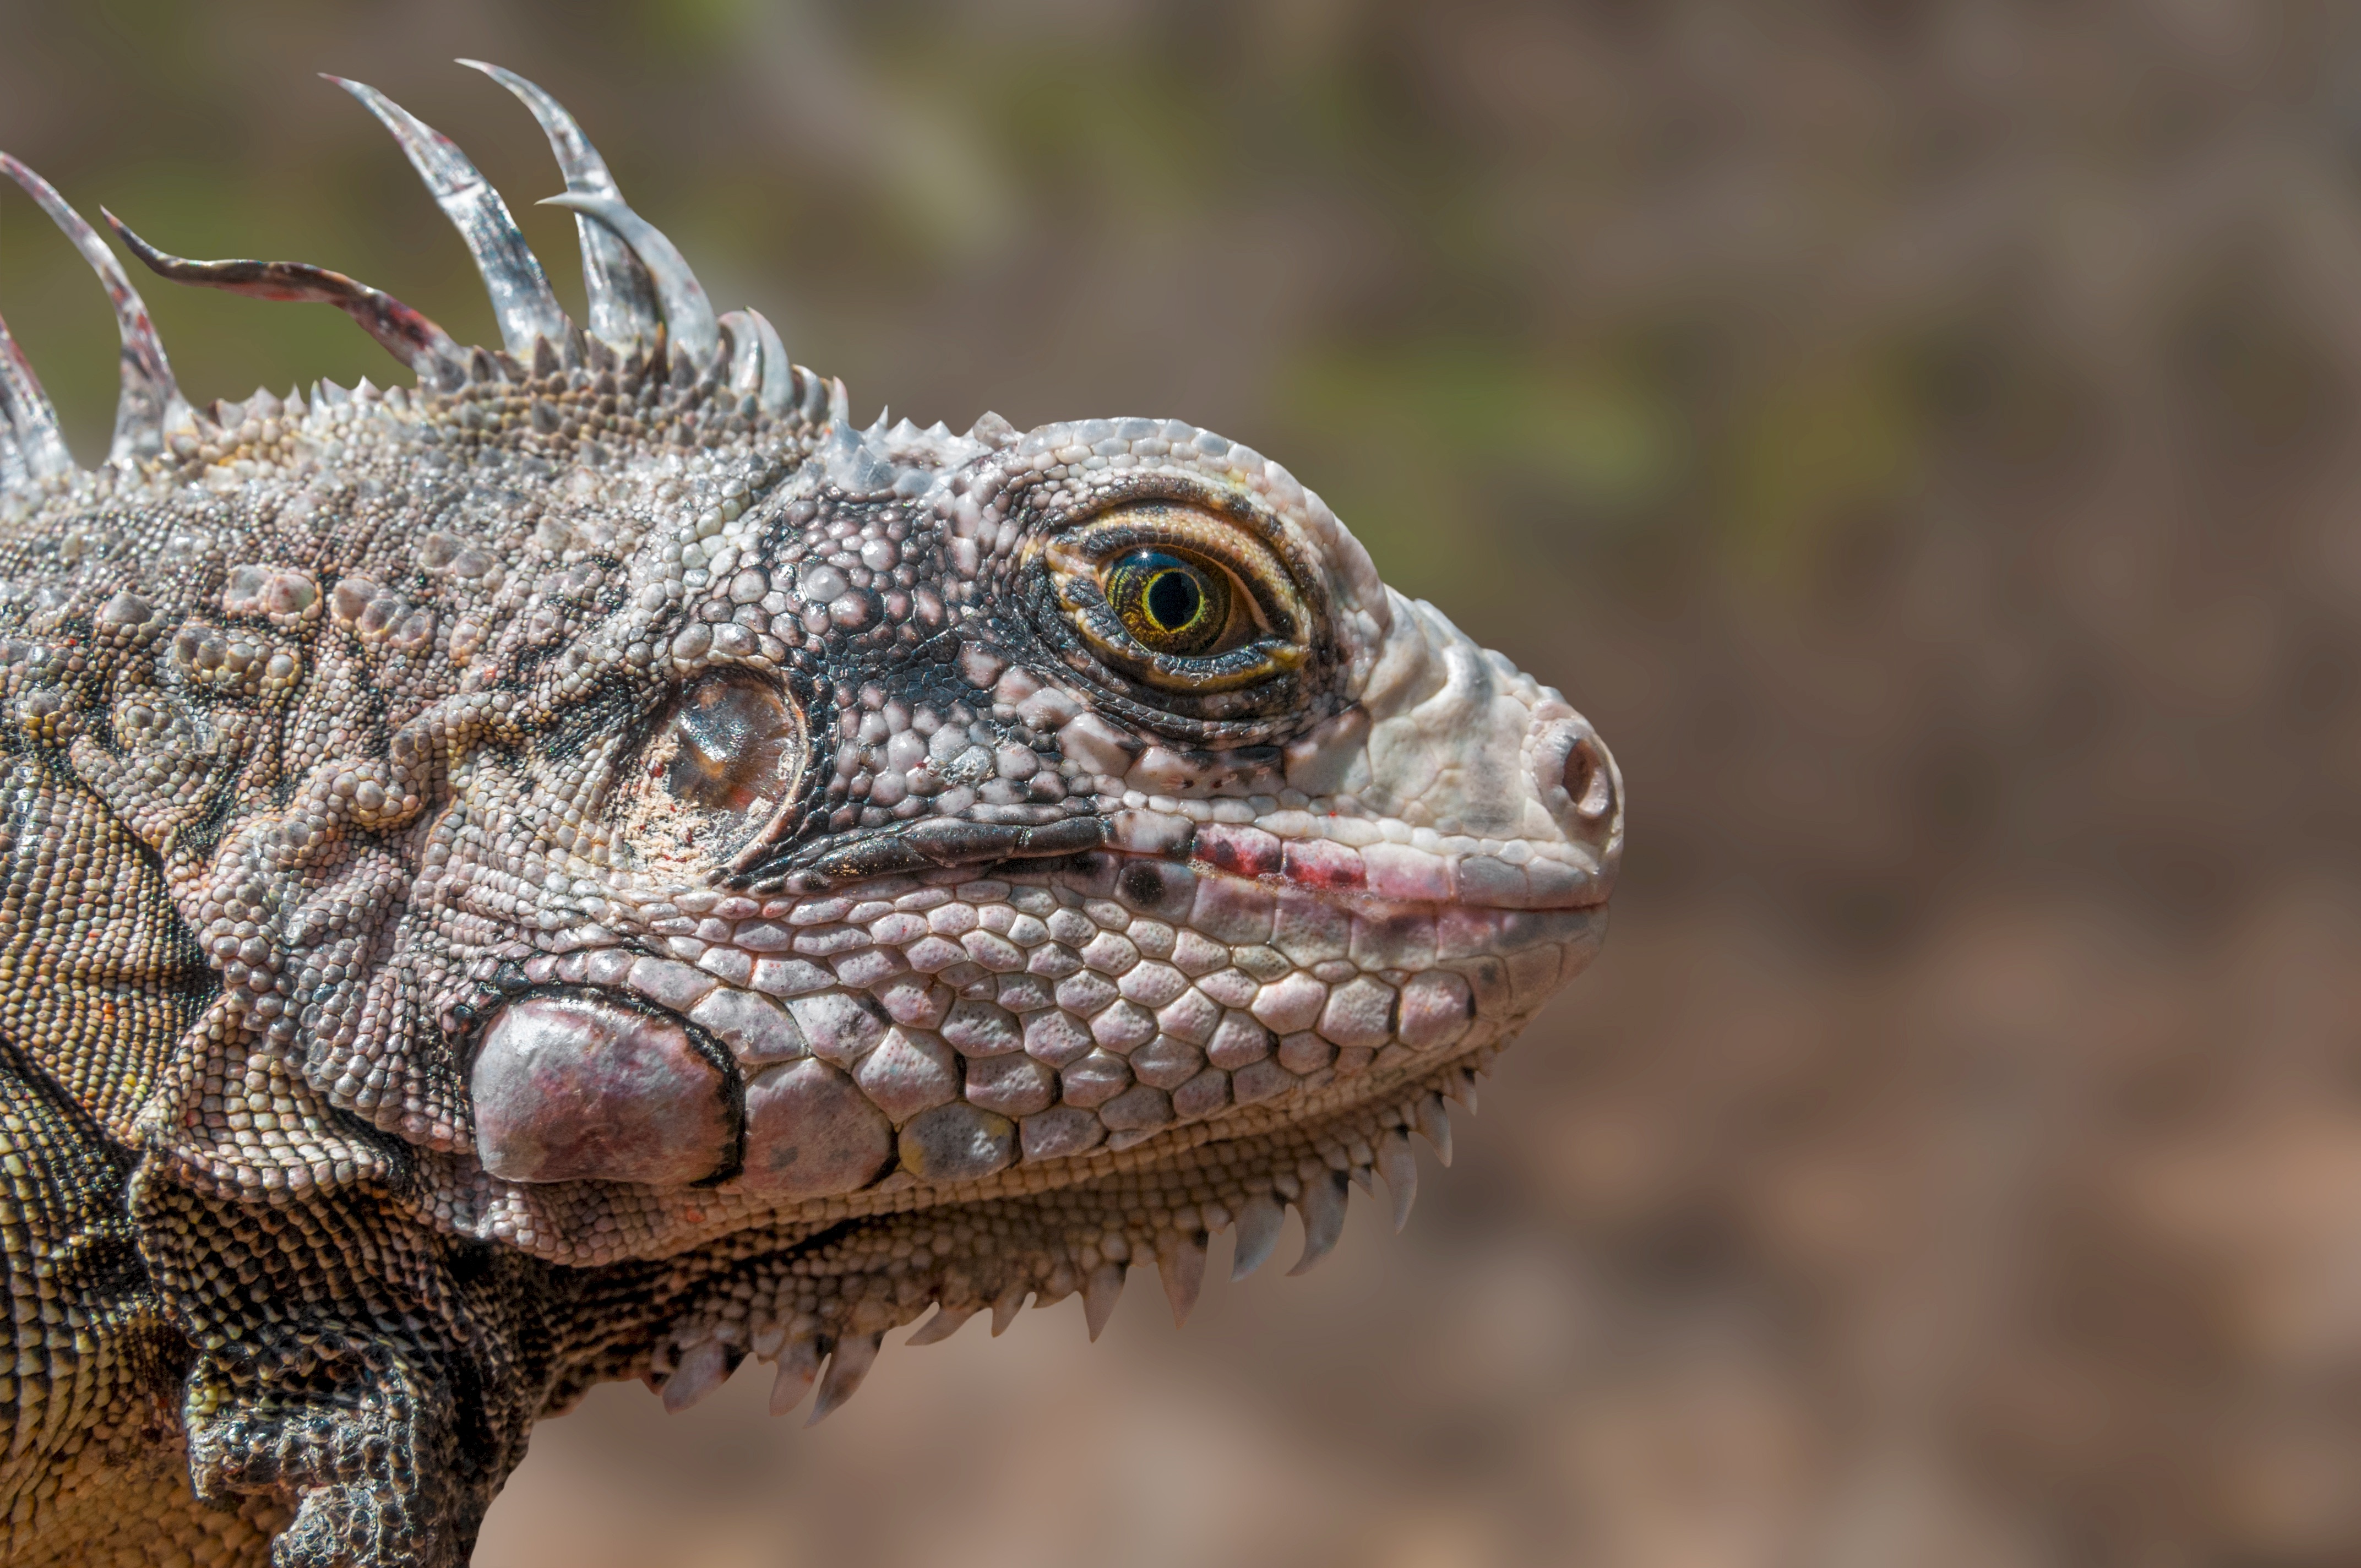
animal, wildlife, macro, reptile, iguana, fauna, lizard, close up, vertebrate, iguania, macro photography, agamidae, scaled reptile, african chameleon